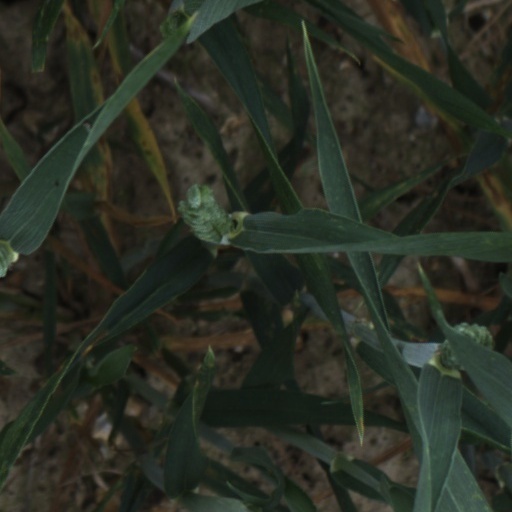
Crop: wheat